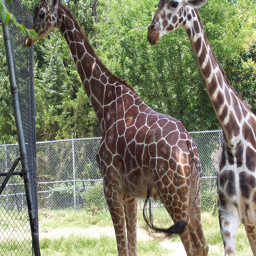
Pair of giraffes standing next to chain link fence in enclosure.
a couple of giraffes are standing in a fenced off area
Two giraffes inside of a fence in the shade
Two giraffe stand near a tall metal fence.
The two giraffes are standing next to each other outside.